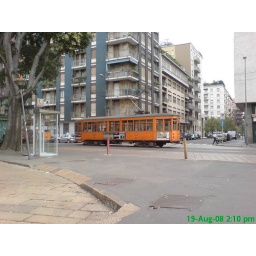
A train like bus in milan called Tram.